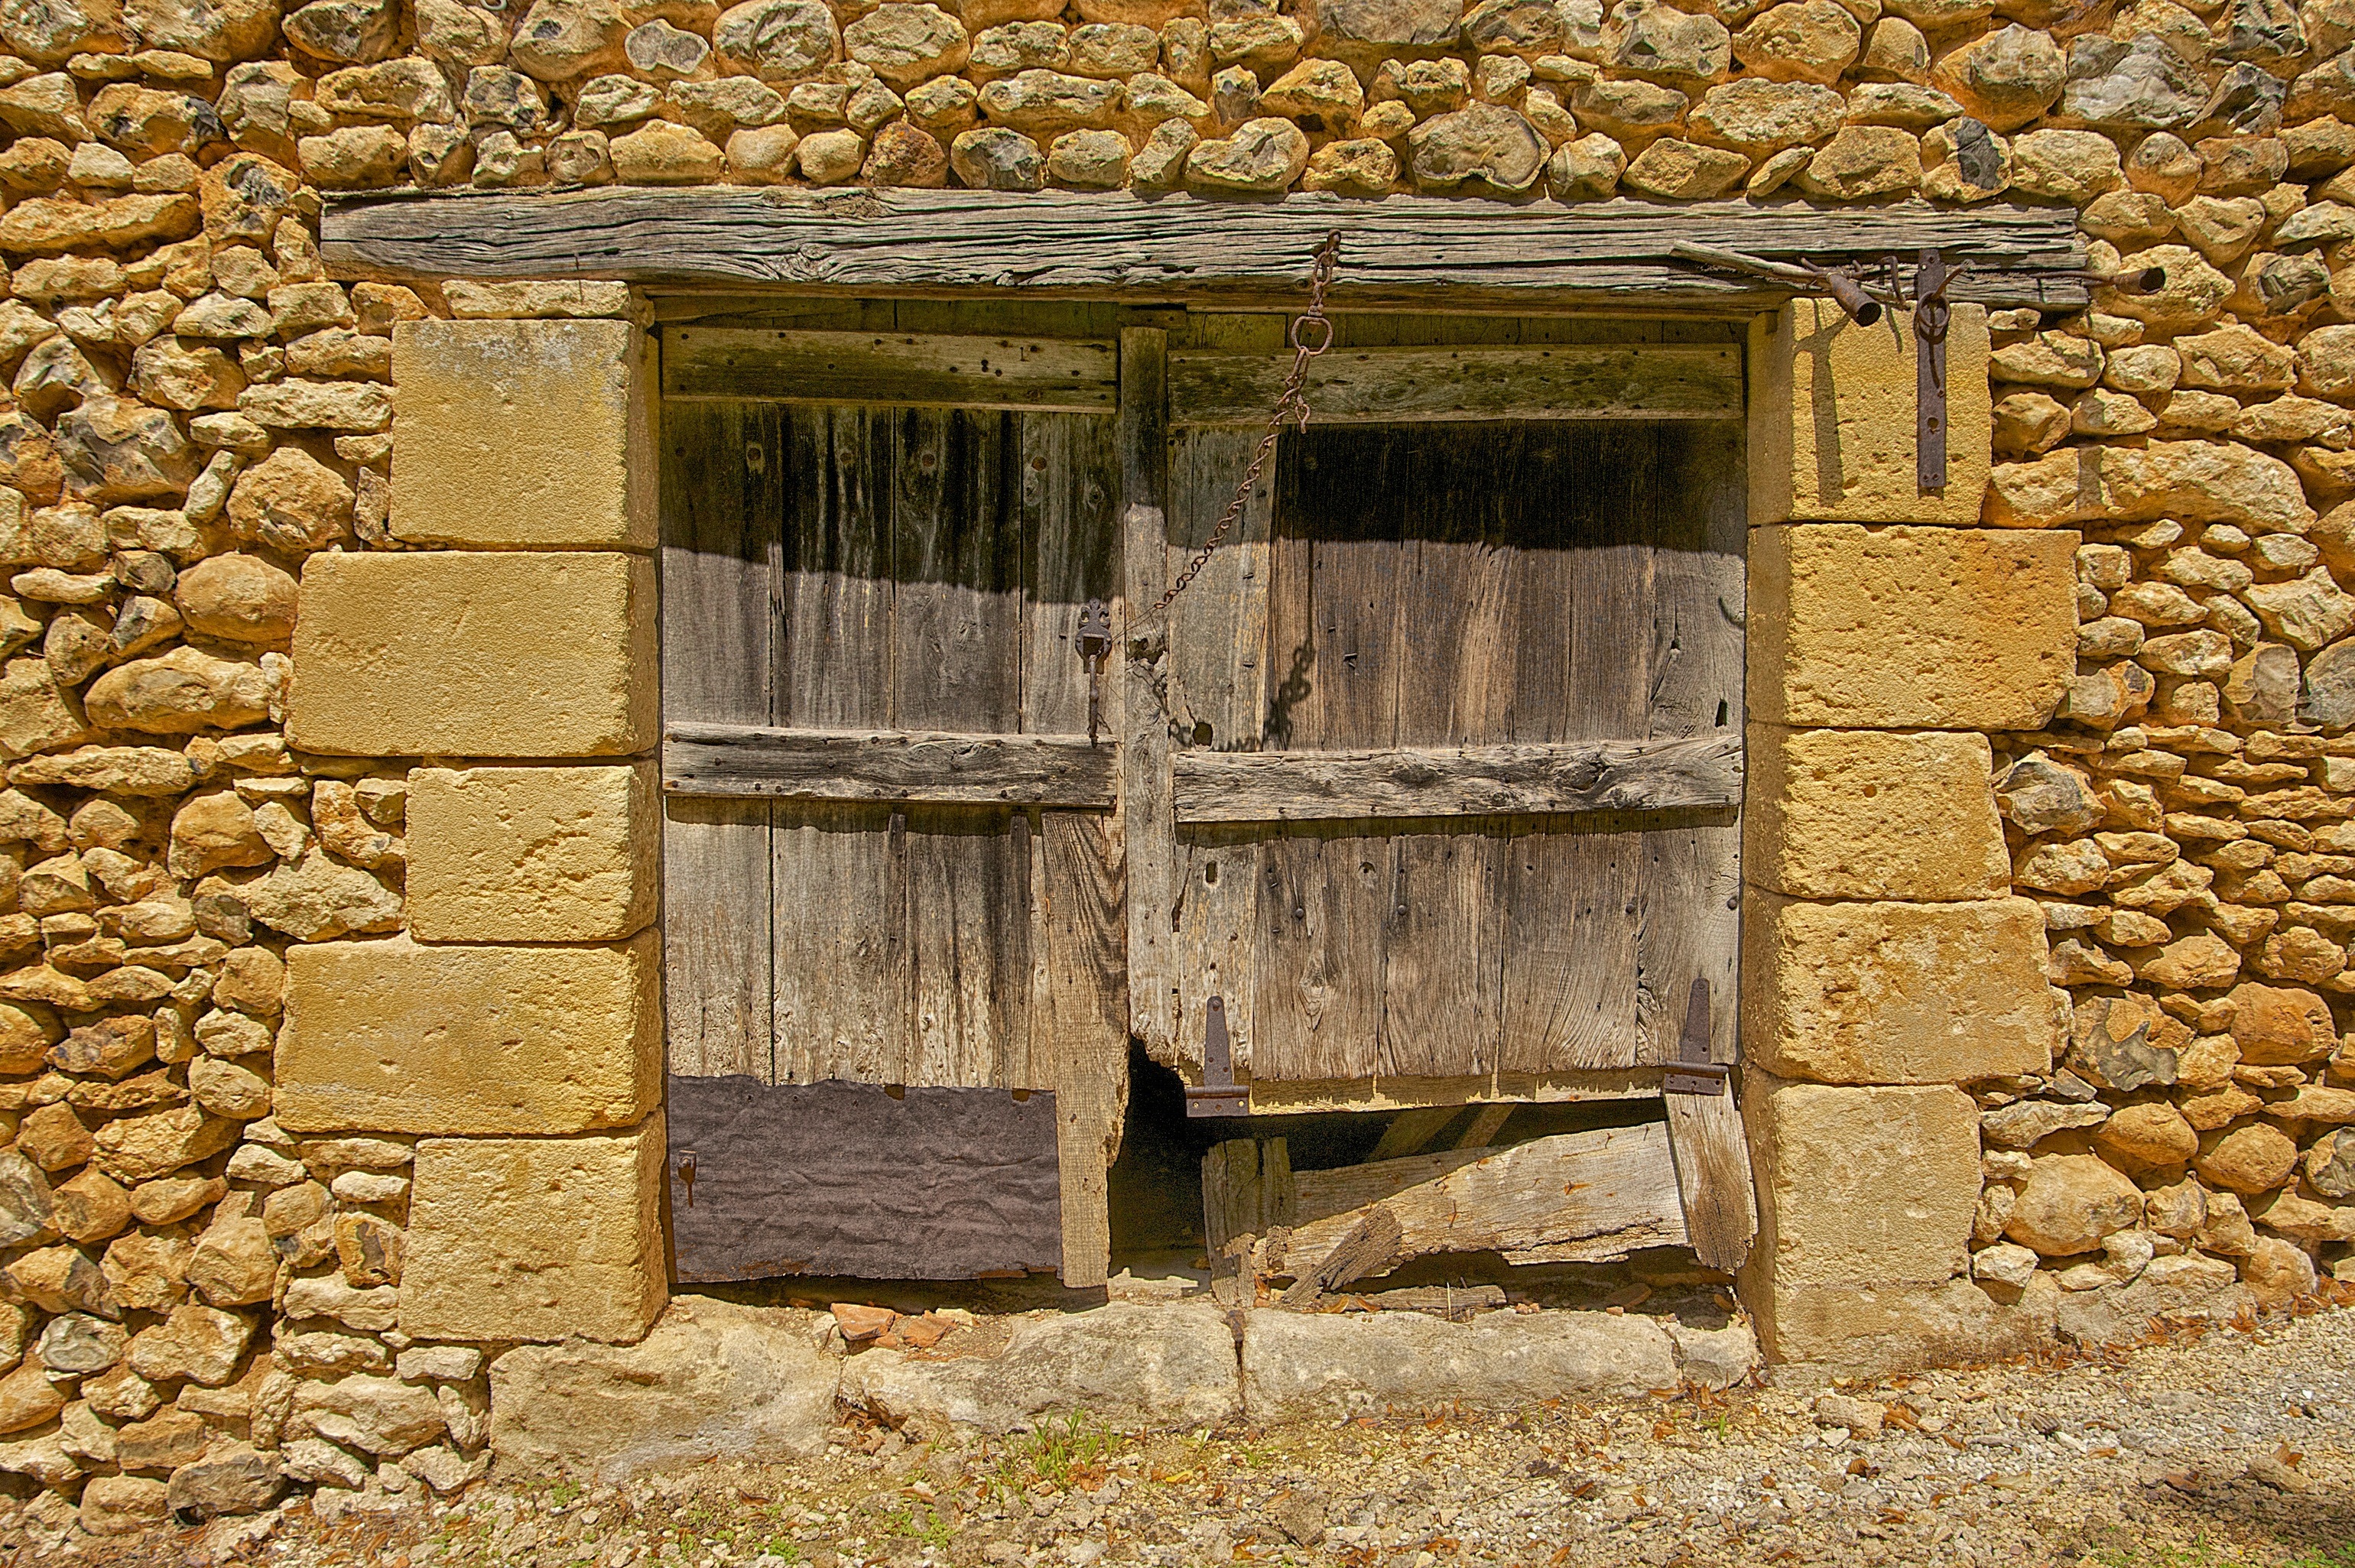
rock, architecture, wood, farm, window, building, barn, wall, stone, france, rural, stone wall, brick, material, outside, shutters, temple, ruins, wooden, dordogne, brickwork, ancient history